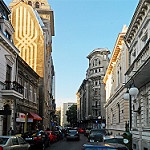
Scene: Outdoor